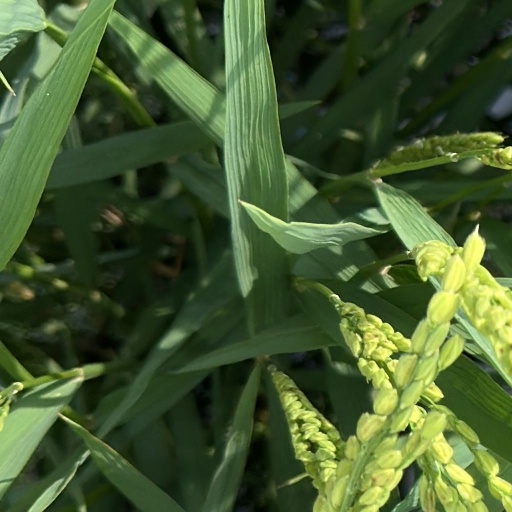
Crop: rice